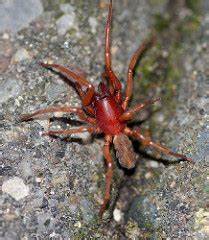
Label: ragno